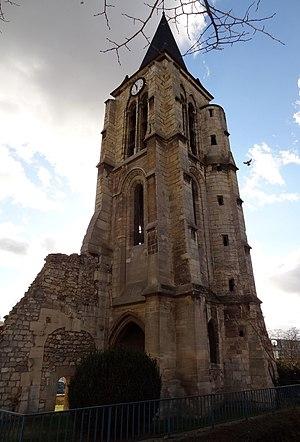
Clocher de l'église Sainte Marie Madeleine, Massy, Essonne, France
L'église Sainte-Marie-Madeleine est une église paroissiale de culte catholique, dédiée à sainte Madeleine, située dans la commune française de Massy et le département de l'Essonne.